Anton Johann Gross-Hoffinger

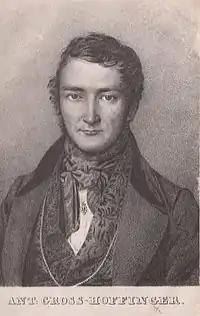
Anton Johann Gross-Hoffinger (1836)

Anton Johann Gross-Hoffinger (22 May 1808 – 26 August 1875) was an Austrian geographer, lexicographer, author and publisher. He wrote under the pseudonym "Hans Normann", as well as several variations of his true name.